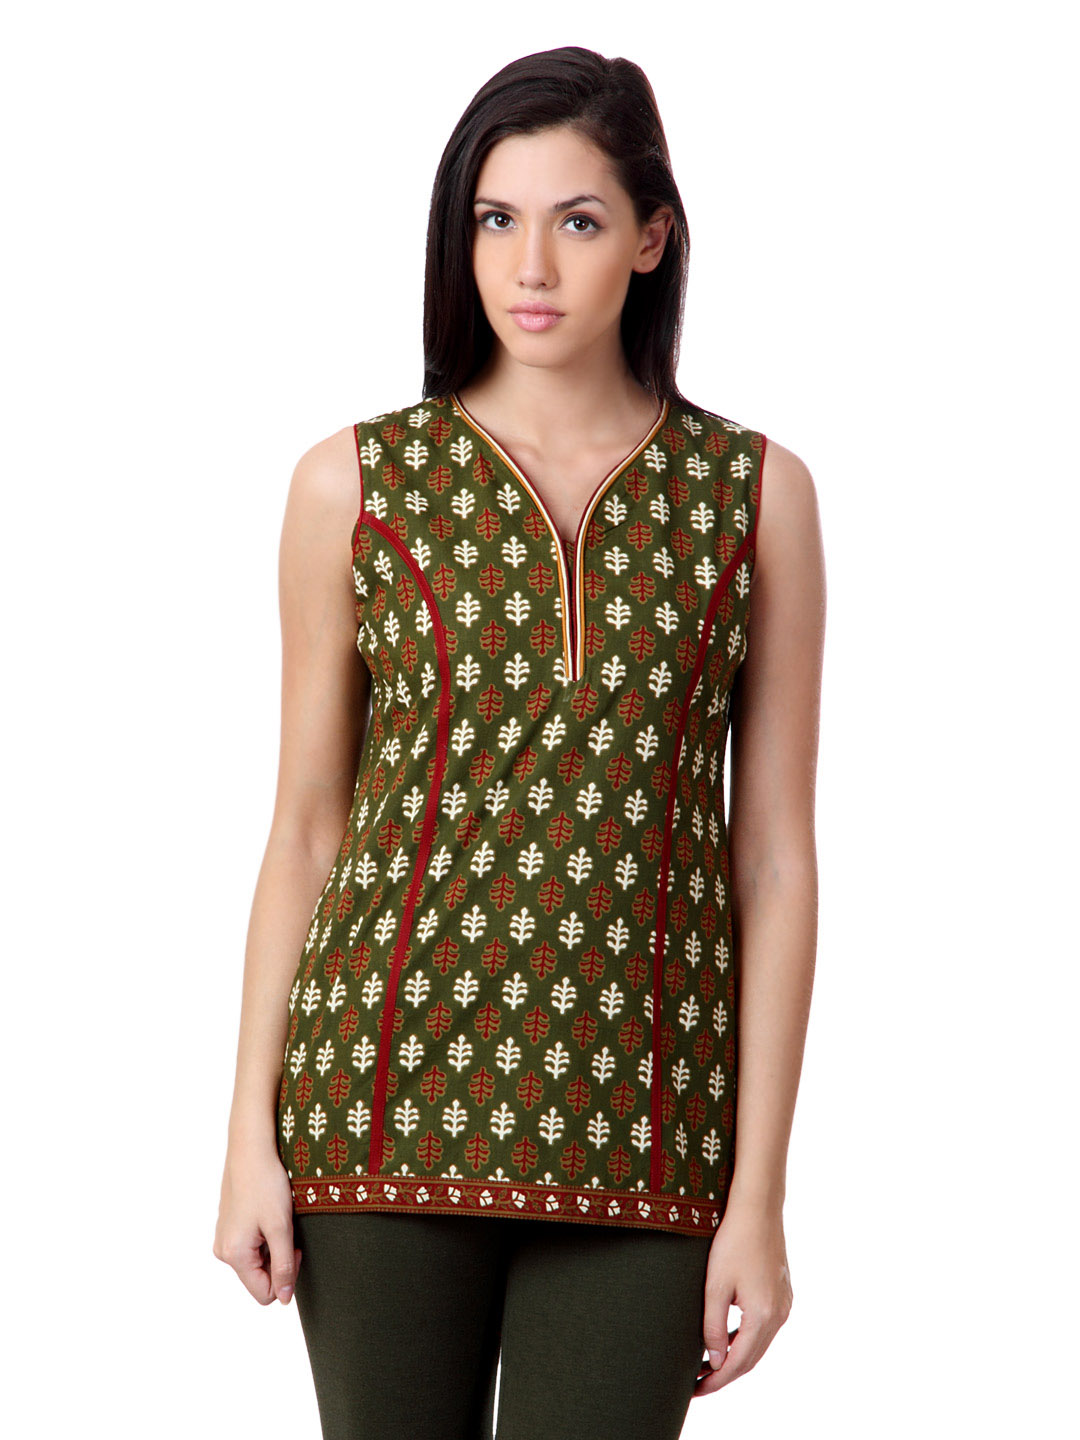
Sushilas Women Printed Green Kurti
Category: Apparel / Topwear / Kurtas
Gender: Women
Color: Green
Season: Summer 2012
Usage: Ethnic